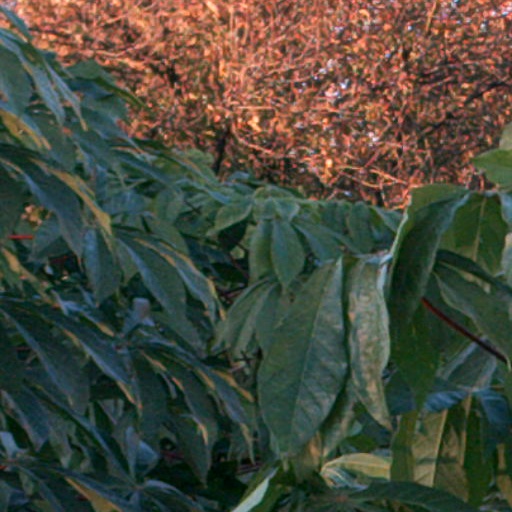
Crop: cassava